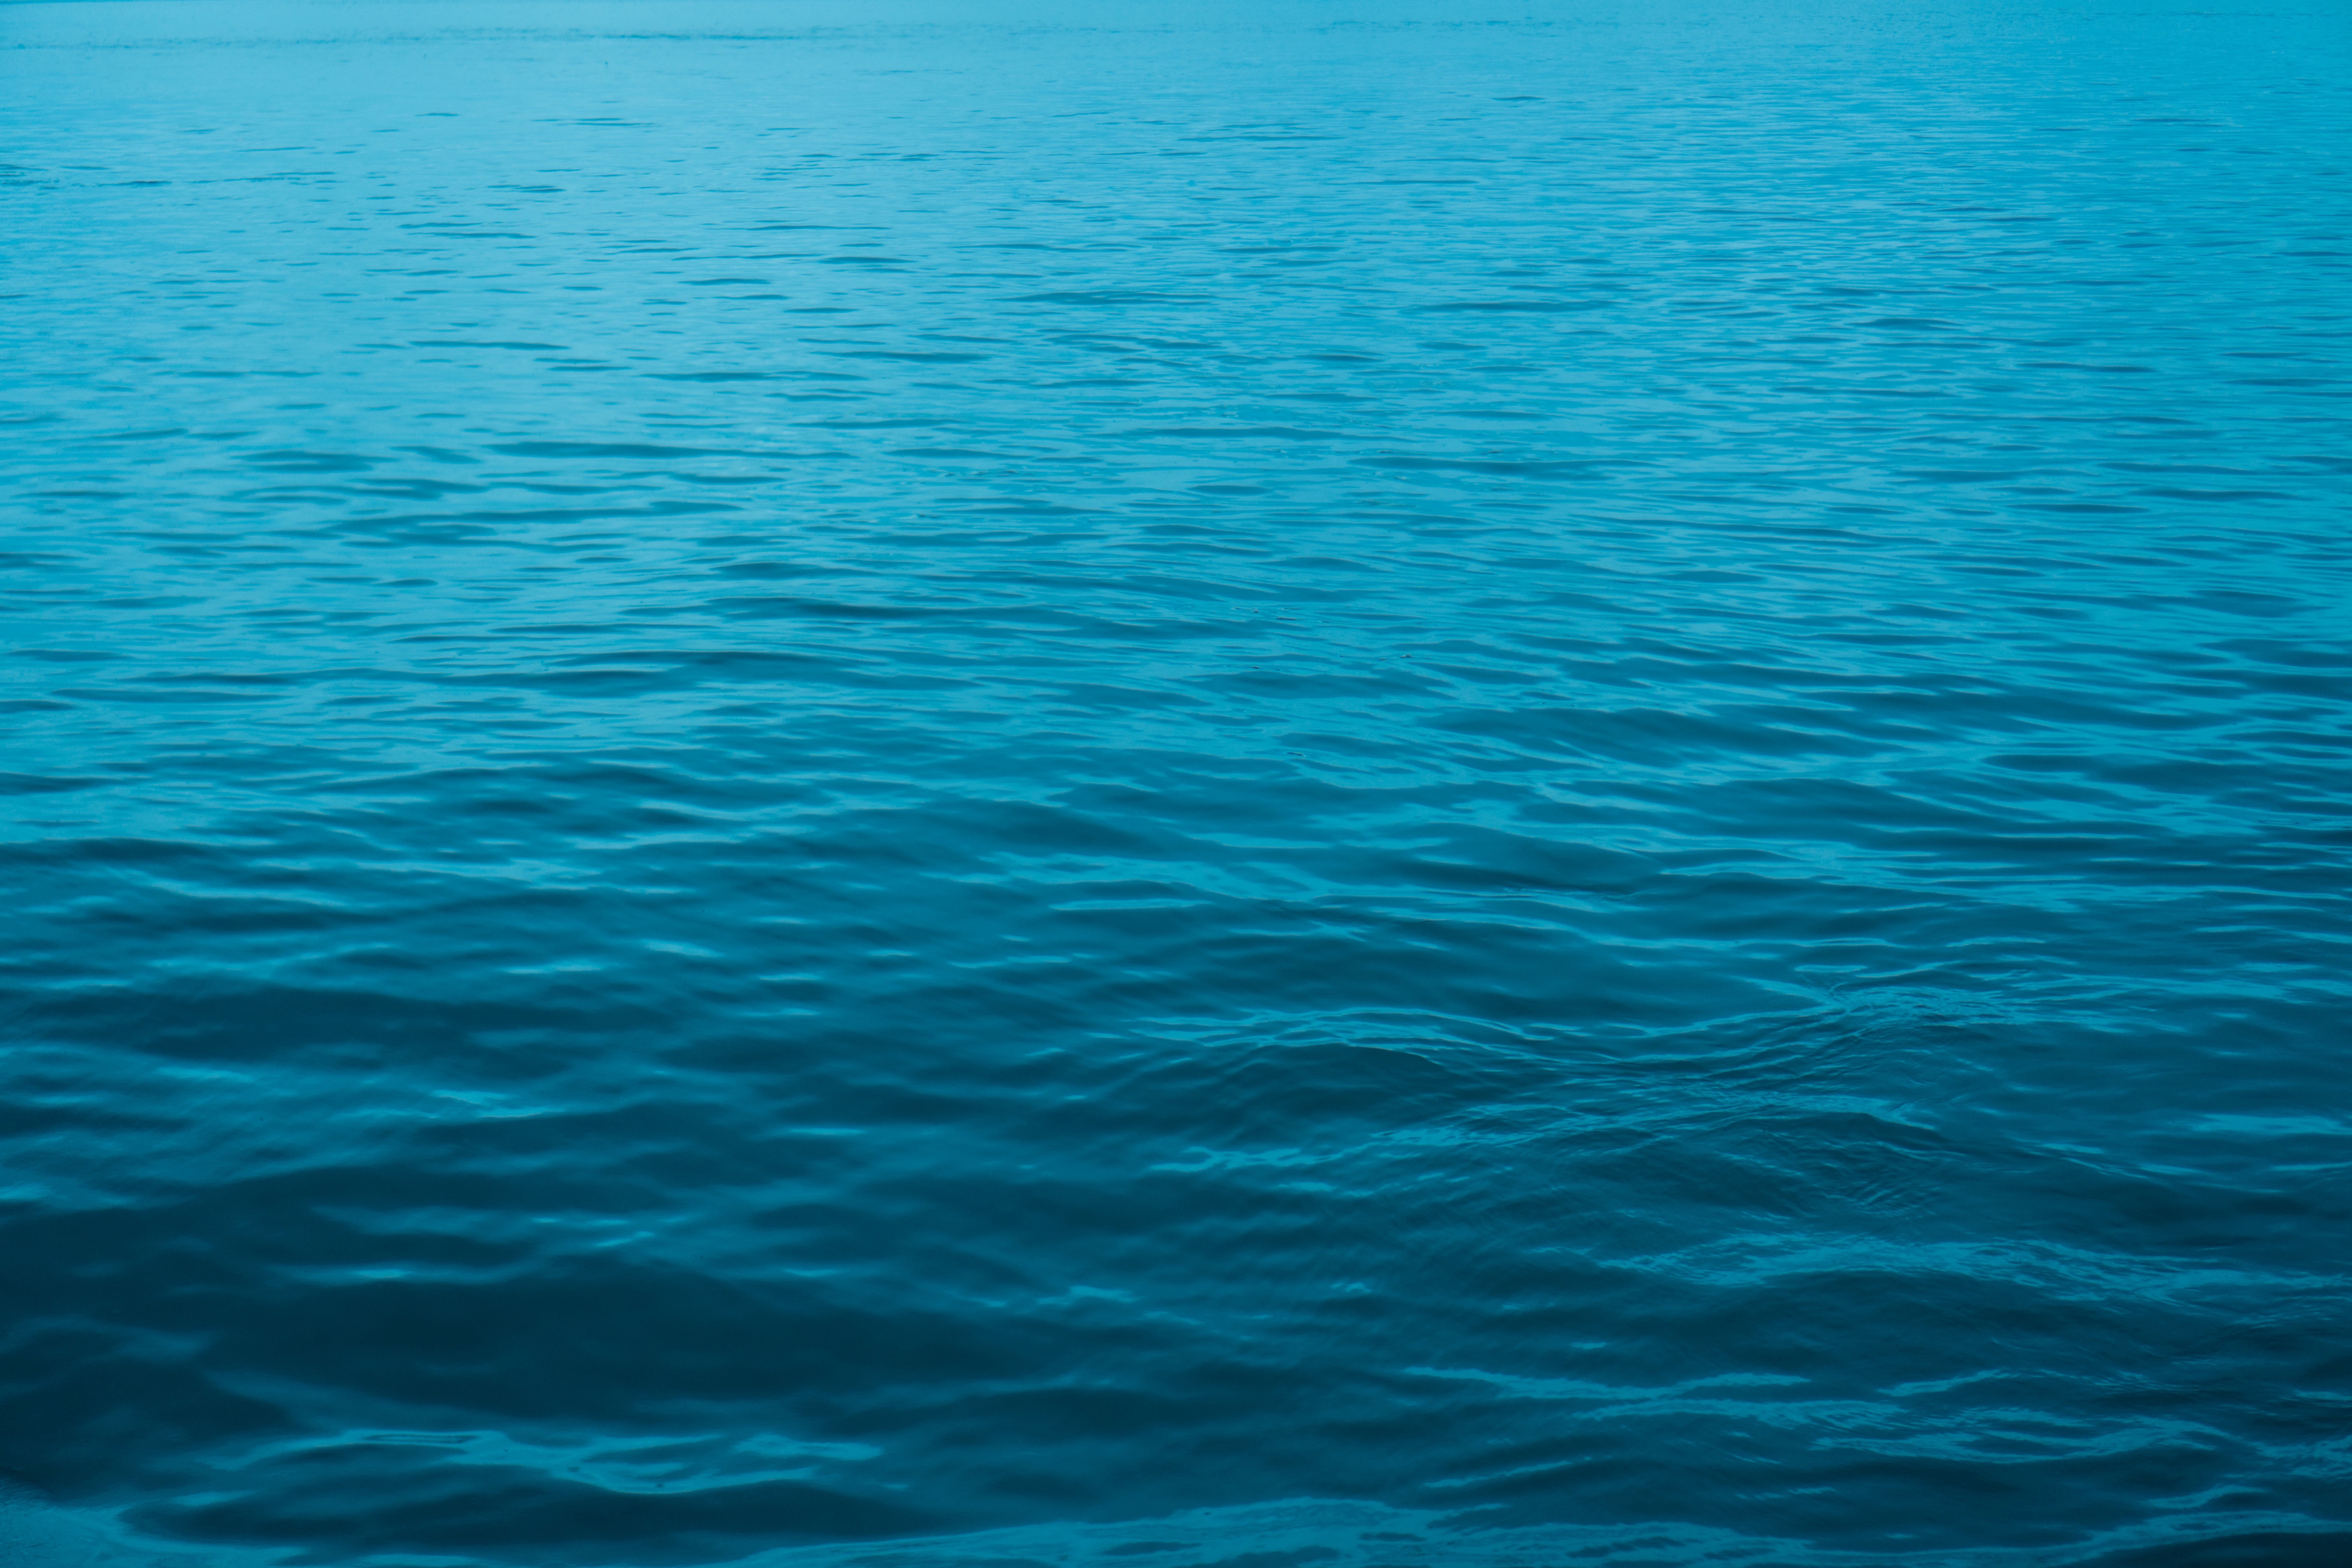
sea, coast, water, ocean, horizon, sunlight, wave, ripple, blue, body of water, surface, beautiful, wind wave, until